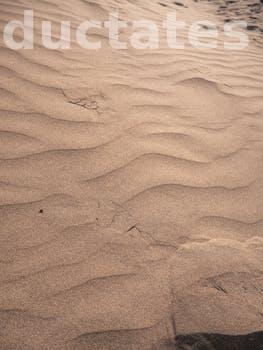
Label: Watermark